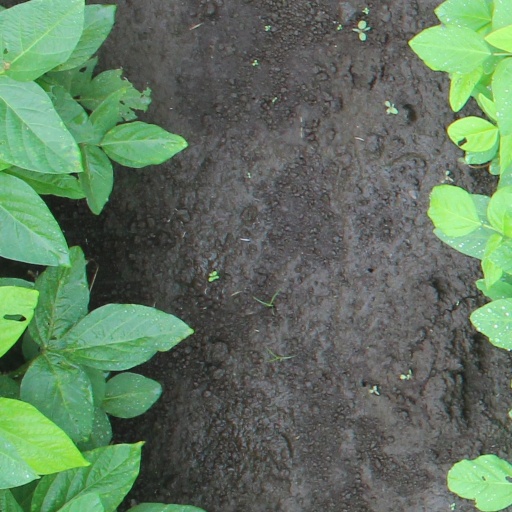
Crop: soybean